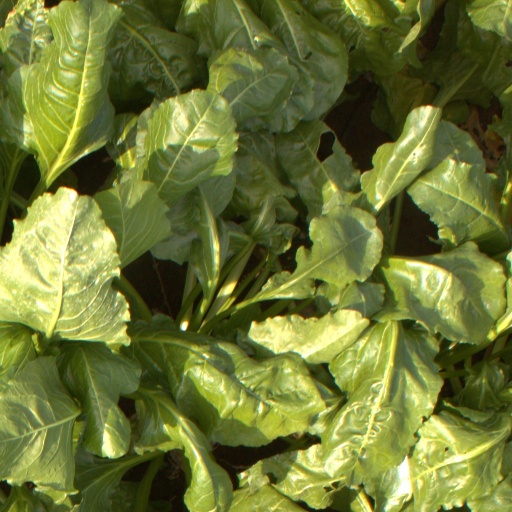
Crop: sugar beet